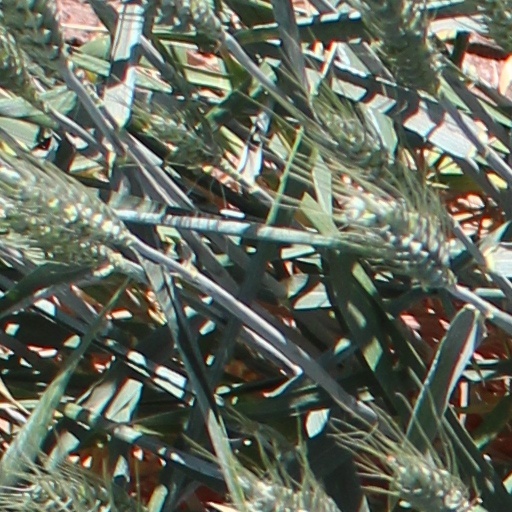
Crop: wheat